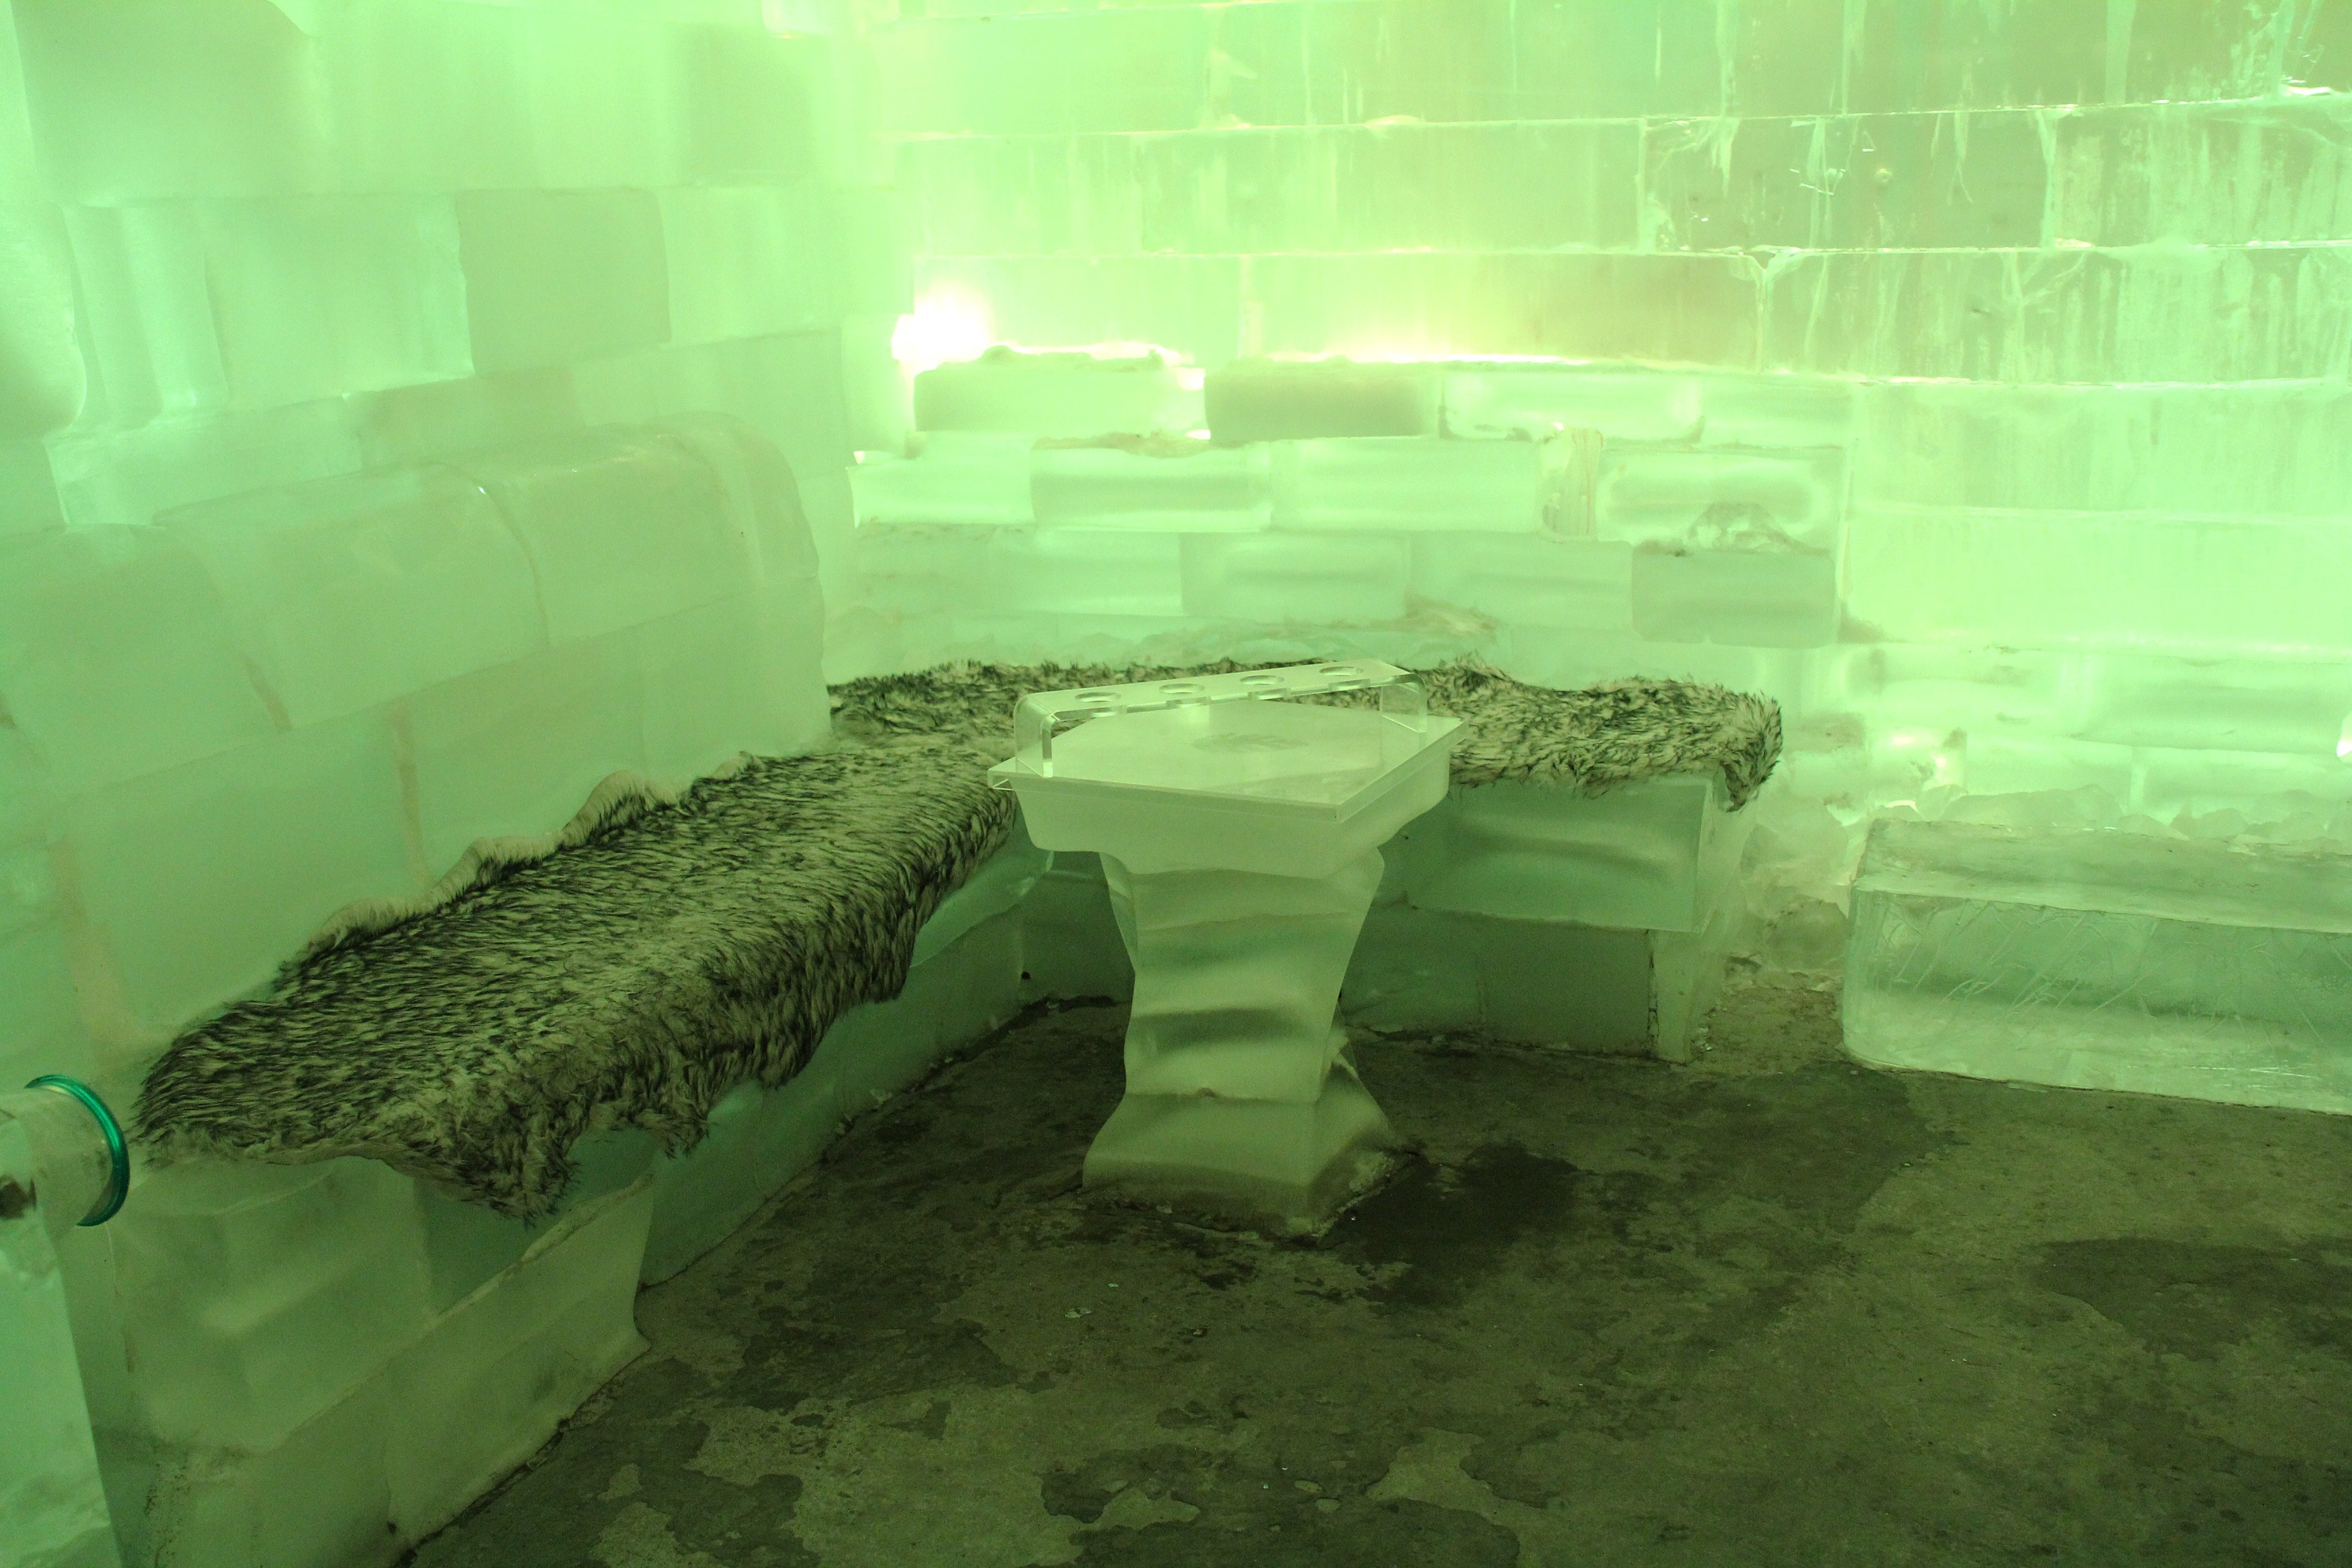
cold, summer, travel, bar, green, island, drink, terrain, thailand, screenshot, freezing, koh samui, chaweng, chaweng beach, icebar, atmosphere of earth, ice bar